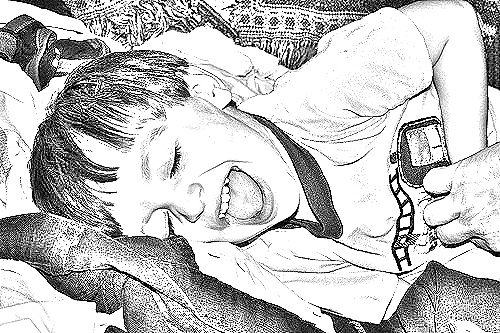
Portrait style: Sketch Portrait